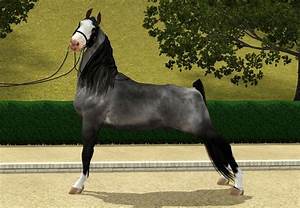
Label: horse